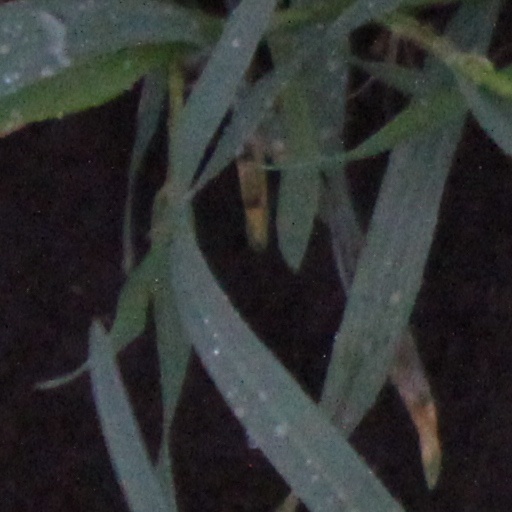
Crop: wheat